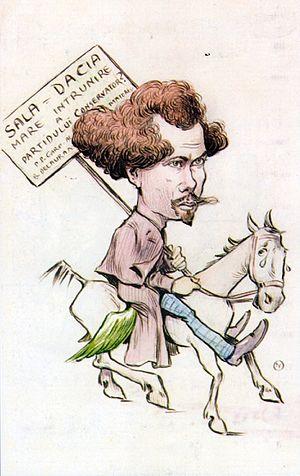
Nicolae S. Petrescu-Găină, né le 31 mars 1871 à Craiova et mort le 15 février 1931 à Bucarest, en Roumanie, est un caricaturiste roumain. Considéré comme un précurseur de la caricature roumaine, il a réalisé des dessins des hommes politiques de cette époque, des sculpteurs, des peintres et des grands intellectuels qui ont vécu au tournant du XXᵉ siècle.